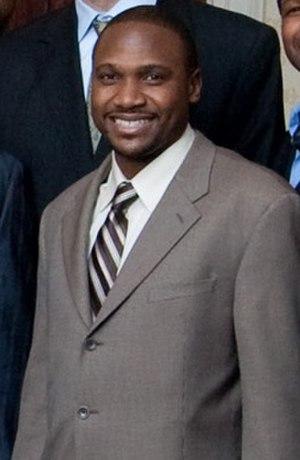
Lindsey Benson Hunter est un ancien joueur américain de basket-ball. Hunter est né le 3 décembre 1970 à Utica, Mississippi et évolue au poste de meneur.